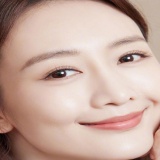
diễn viên Vương Âu